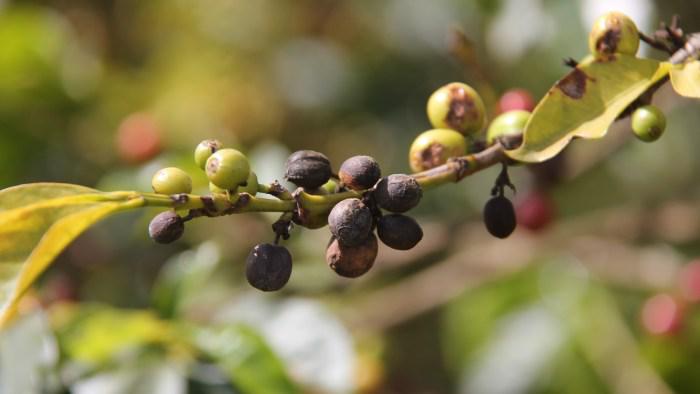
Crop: unknown
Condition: coffee_coffee_berry_blotch